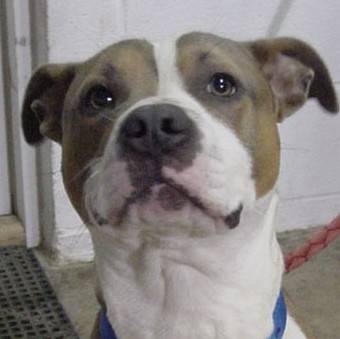
Label: dog